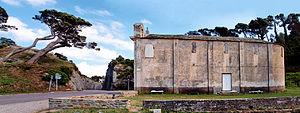
Le col de Santa Lucia est un col de Corse entre Pino et Luri. Il relie ces deux communes qui sont situées de part et d'autre de la péninsule du cap Corse.